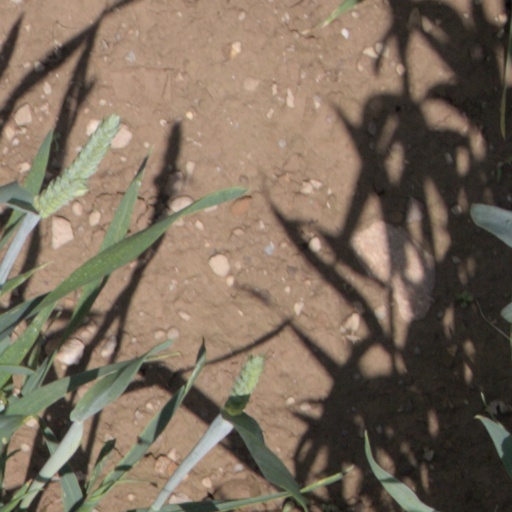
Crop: wheat